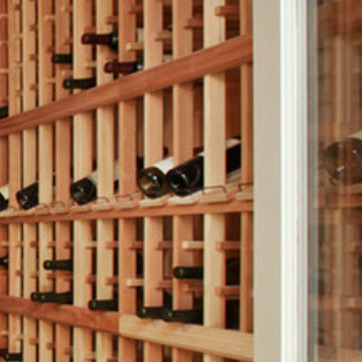
Material: glass